LKL Finals

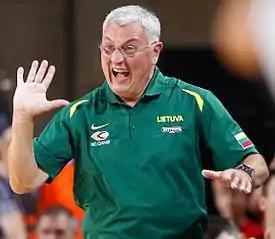
Jonas Kazlauskas won a record 6 LKL Finals

The LKL Finals Most Valuable Player Award is the annual award that is given by the professional Lithuanian Basketball League (LKL), to the Most Valuable Player of each season's LKL Finals.